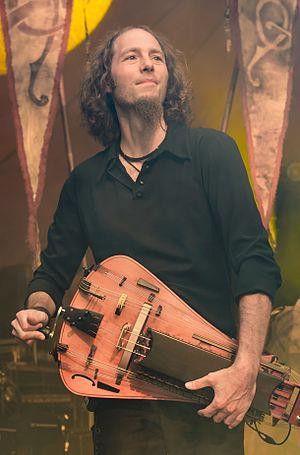
Stephan Groth
La vielle à roue est un instrument à cordes, frottées par une roue en bois au lieu d'un archet. La roue est tournée avec une manivelle de la main droite, pendant que la main gauche du musicien joue la mélodie sur un clavier.